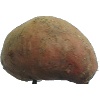
Label: Potato Sweet 1